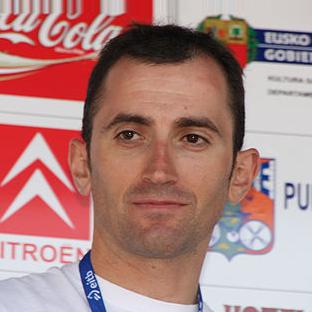
Age: 34